Koneswarar Temple, Kudavasal

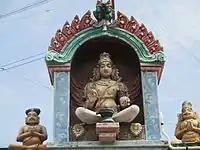
Image of legend of Garuda worshiping Shiva

As per Hindu legend, during the great deluge, the top of the mythical pot (kumbha) of the Hindu god Brahma that contained the seed of all living beings on earth fell at this place. The kumbha is believed to have been displaced by a pralaya (dissolution of the universe) and ultimately came to rest at the spot where the town of Kumbakonam now stands.